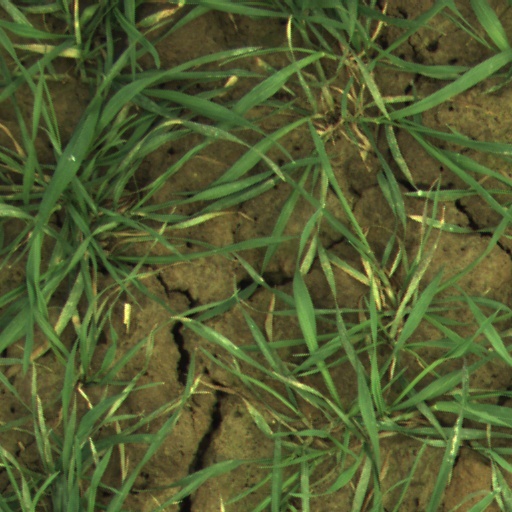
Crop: wheat